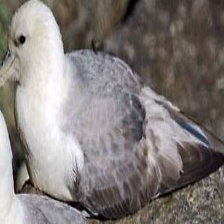
Species: NORTHERN FULMAR
Scientific name: FULMARUS GLACIALIS